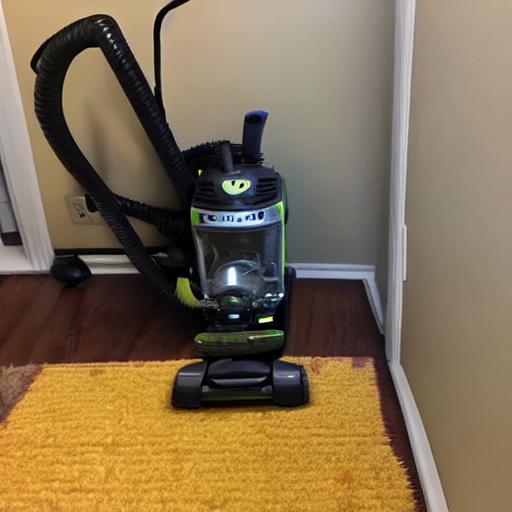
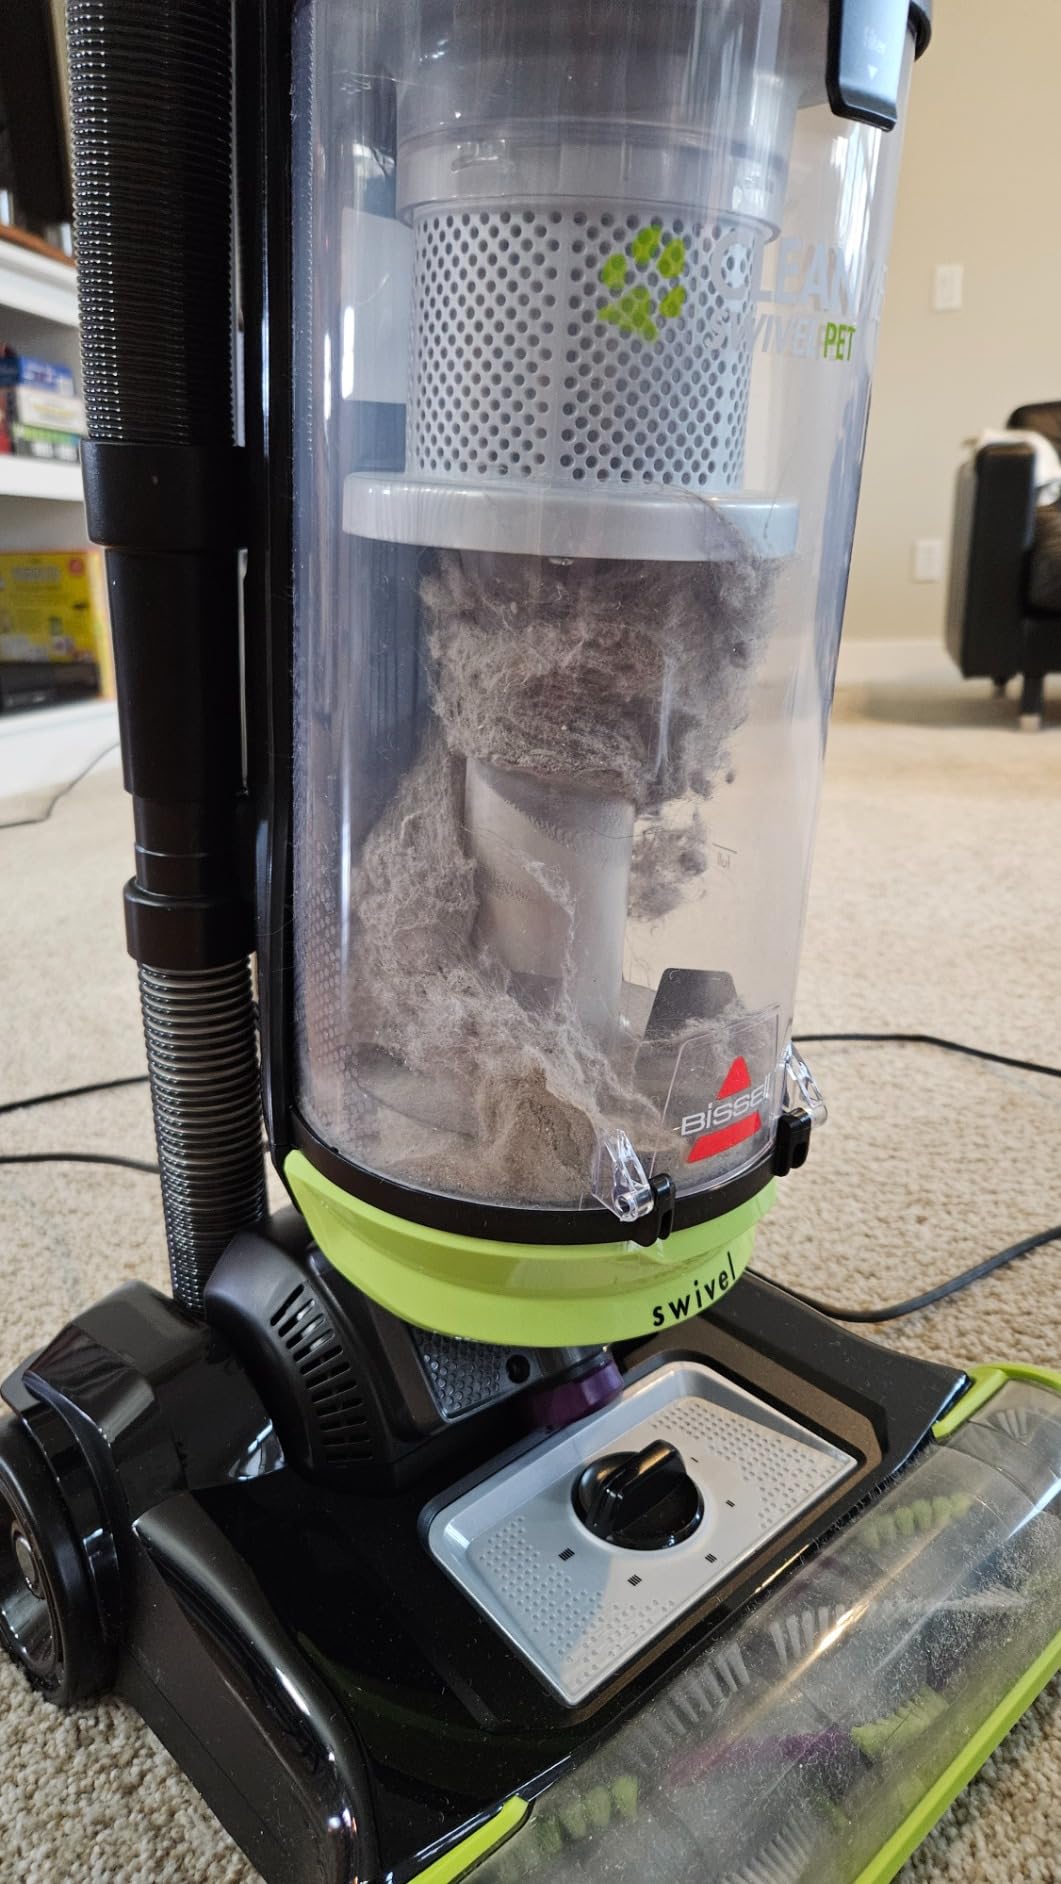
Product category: items_vacuum
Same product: no